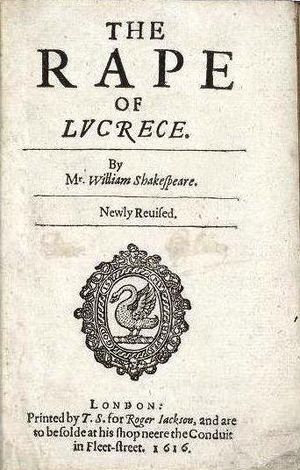
Lucretias Voldførelse (digt)
Forsiden til 6. udgave af The Rape of Lucrece (1616).
Lucretias Voldførelse er et episk digt af William Shakespeare fra 1594, der genfortæller legenden om Lucretia. Shakespeare havde i dedikationen til et tidligere digt, Venus og Adonis, lovet sin mæcen jarlen af Southampton, at han ville skrive et "alvorligere digt". Derfor har Lucretias Voldførelse en seriøsere tone.